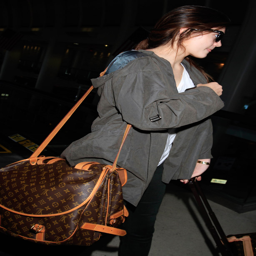
the many bags of author and actor